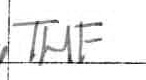
Label: the